HaZore'a

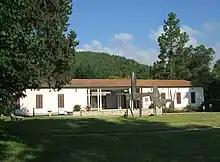
Wilfrid Israel Museum

HaZore'a maintains a communal dining hall and an auditorium for cultural and communal activities, such as celebrating Jewish holidays. The kibbutz issues a weekly paper titled "Ba'sha'ar" (English: "At the gate"), which serves as a medium for a variety of material concerning everyday life in the kibbutz.